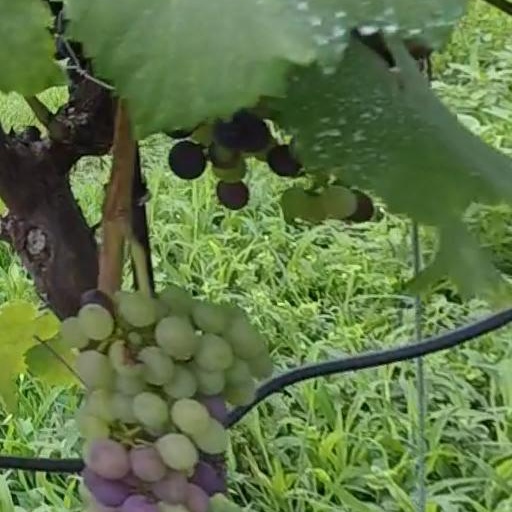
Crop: grape